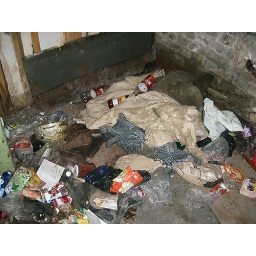
A room in the abandoned building where some street kids we met live!